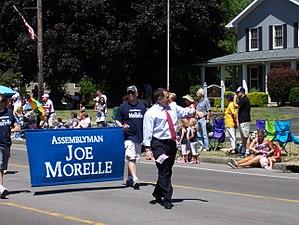
Joseph D. Morelle, né le 29 avril 1957 à Utica, est un homme politique américain membre du Parti démocrate.